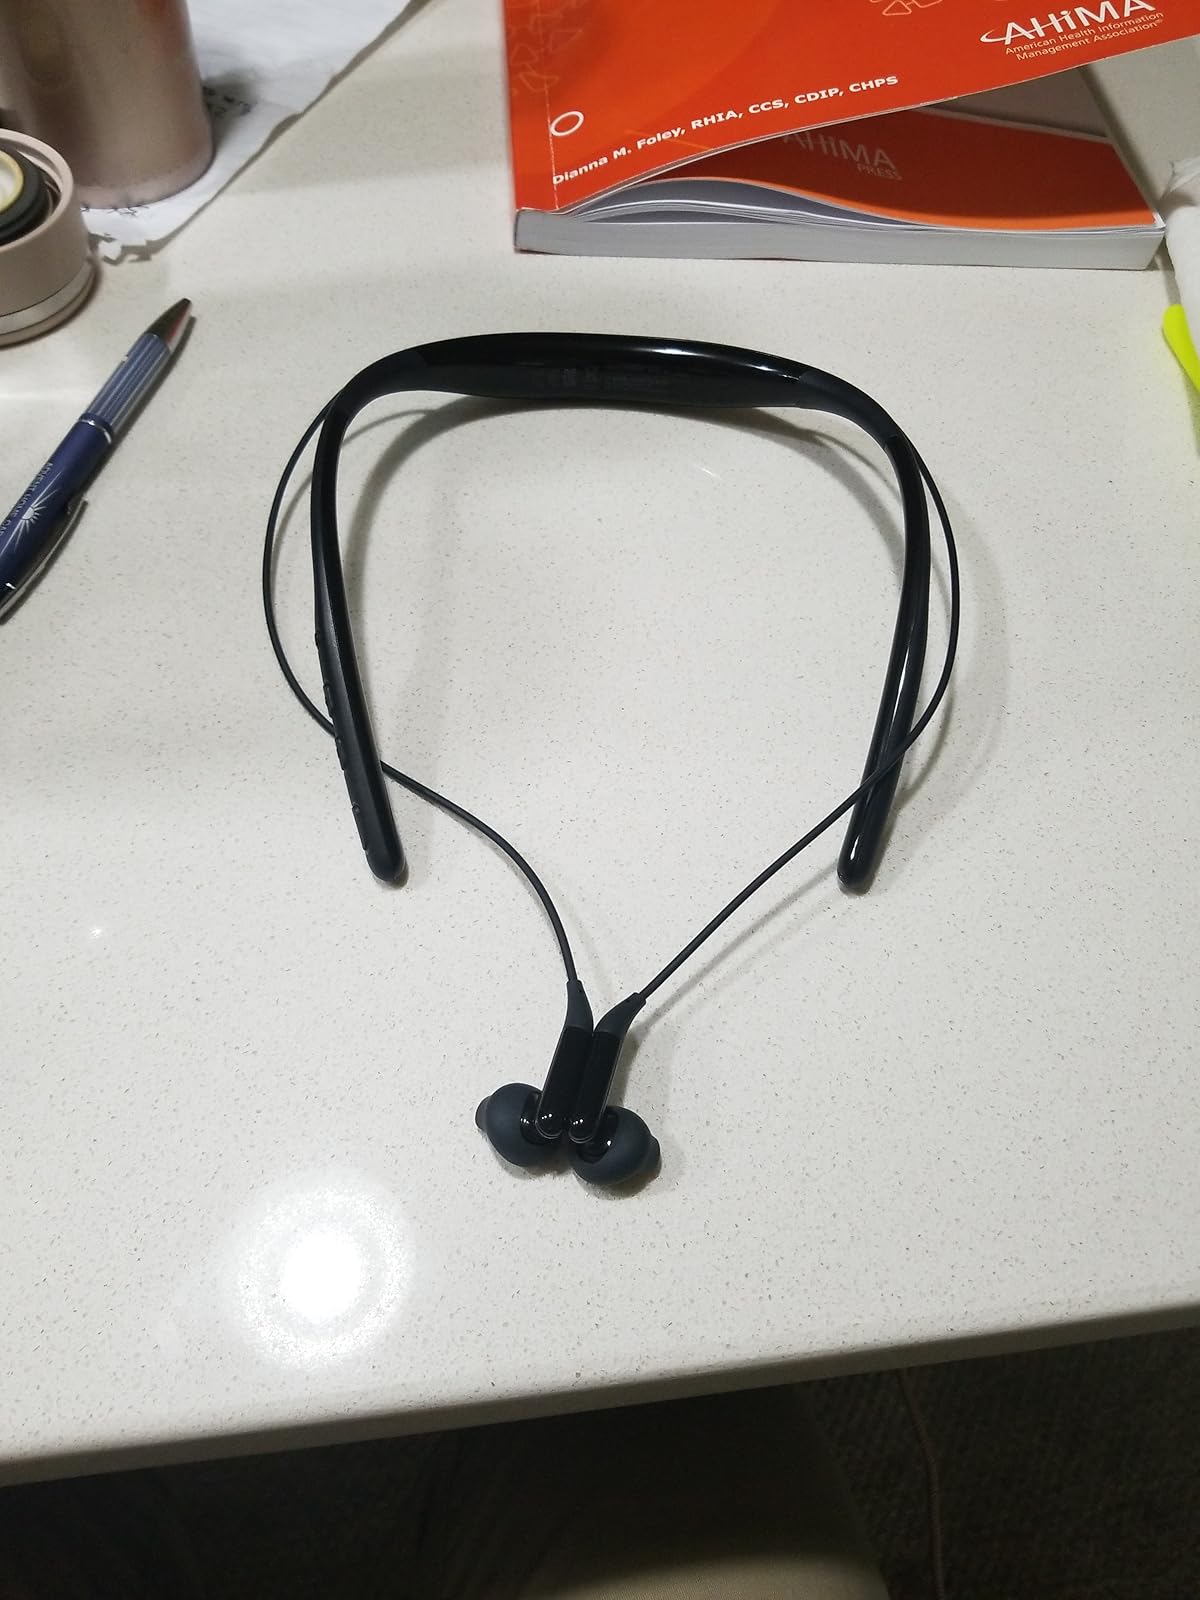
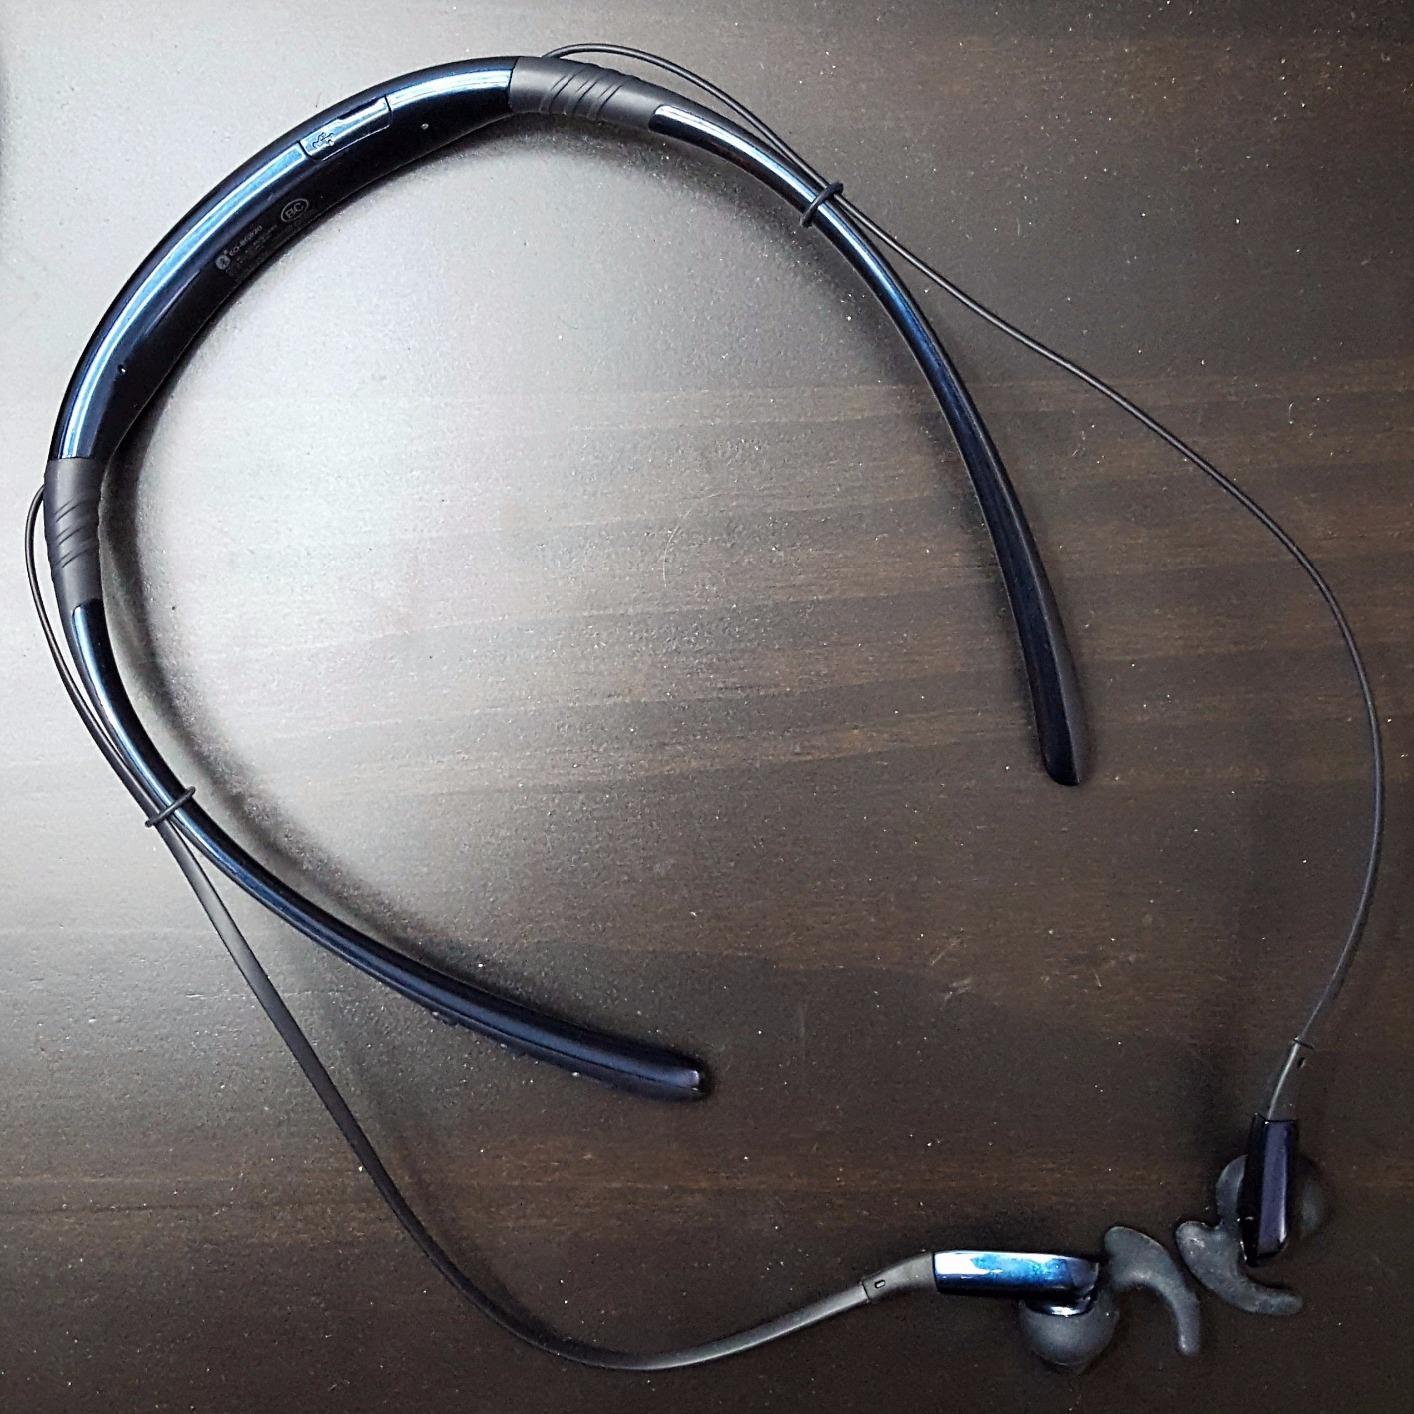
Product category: headphones
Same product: yes